Ivan Polzunov

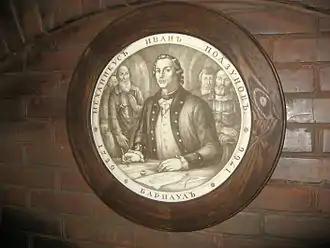
Ivan Polzunov as depicted in Polzunov restaurant in Barnaul

Ivan Ivanovich Polzunov ( 1728 – May 27, 1766 n.s.) was a Russian inventor. He created the first steam engine in Russia and the first two-cylinder engine in the world.